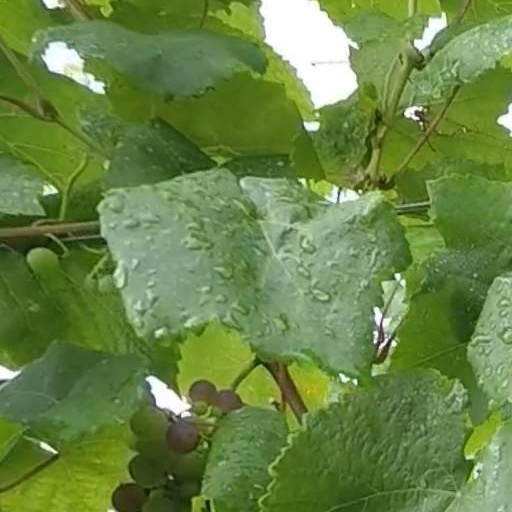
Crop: grape